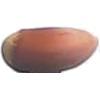
Label: Hazelnut 1